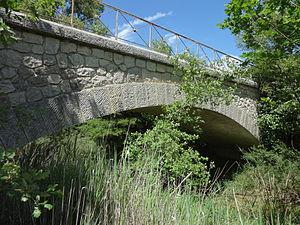
Aubenas-les-Alpes est une commune française, située dans le département des Alpes-de-Haute-Provence en région Provence-Alpes-Côte d'Azur.